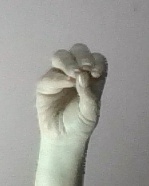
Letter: ha